Frederick Denkmann

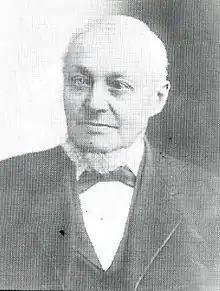

Frederick Denkmann (April 8, 1821 – March 2, 1905) was an American lumber baron based in Rock Island, Illinois. He teamed up with his brother-in-law Friedrich Weyerhäuser and formed Weyerhäuser-Denkmann Lumber Company.